Treble Cone

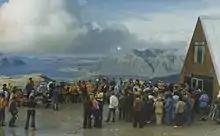
The first base lodge at Treble Cone (cira 1976)

Treble Cone received its next major upgrade in 1995/96 with the installation of New Zealand's first high speed, detachable 6-seater chairlift in the Home Basin. The double chair was moved to improve access to the Saddle Basin. There were also major extensions to the base building, a new car parking area was developed, and a snowmaking pond was installed.